Inverness Caledonian Thistle F.C.

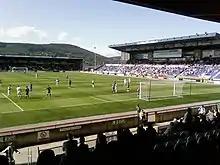
Inverness playing St Mirren in May 2008 at the Caledonian Stadium.

A change in SPL rules during the 2004–05 season reduced the stadium seating requirement to 6,000 seats for SPL membership. The Caledonian Stadium was rendered a valid SPL venue after a rapid ground expansion, with two new stands added. The stadium was renamed as the Tulloch Caledonian Stadium in honour of the local building firm that completed the work in only 47 working days. The chairman of Tulloch, David Sutherland, was also chairman of the club at the time and remains a major shareholder. The club returned to playing in Inverness, defeating Dunfermline 2–0 in their first SPL game in their own ground on 29 January 2005, thanks to goals from Barry Wilson and then player-manager Craig Brewster.